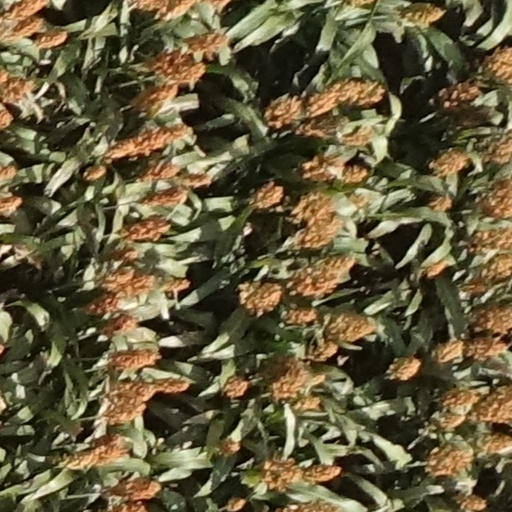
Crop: sorghum